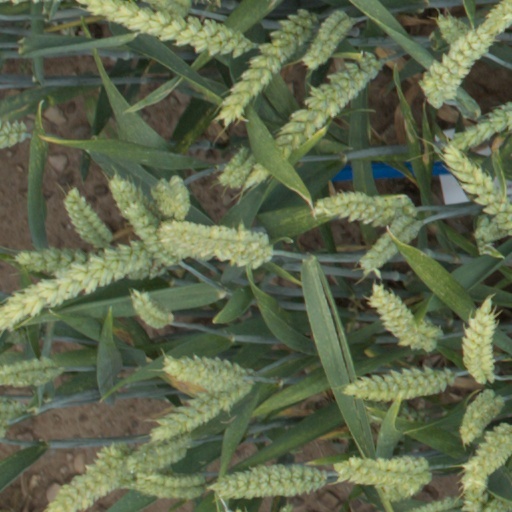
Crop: wheat